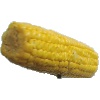
Label: corn